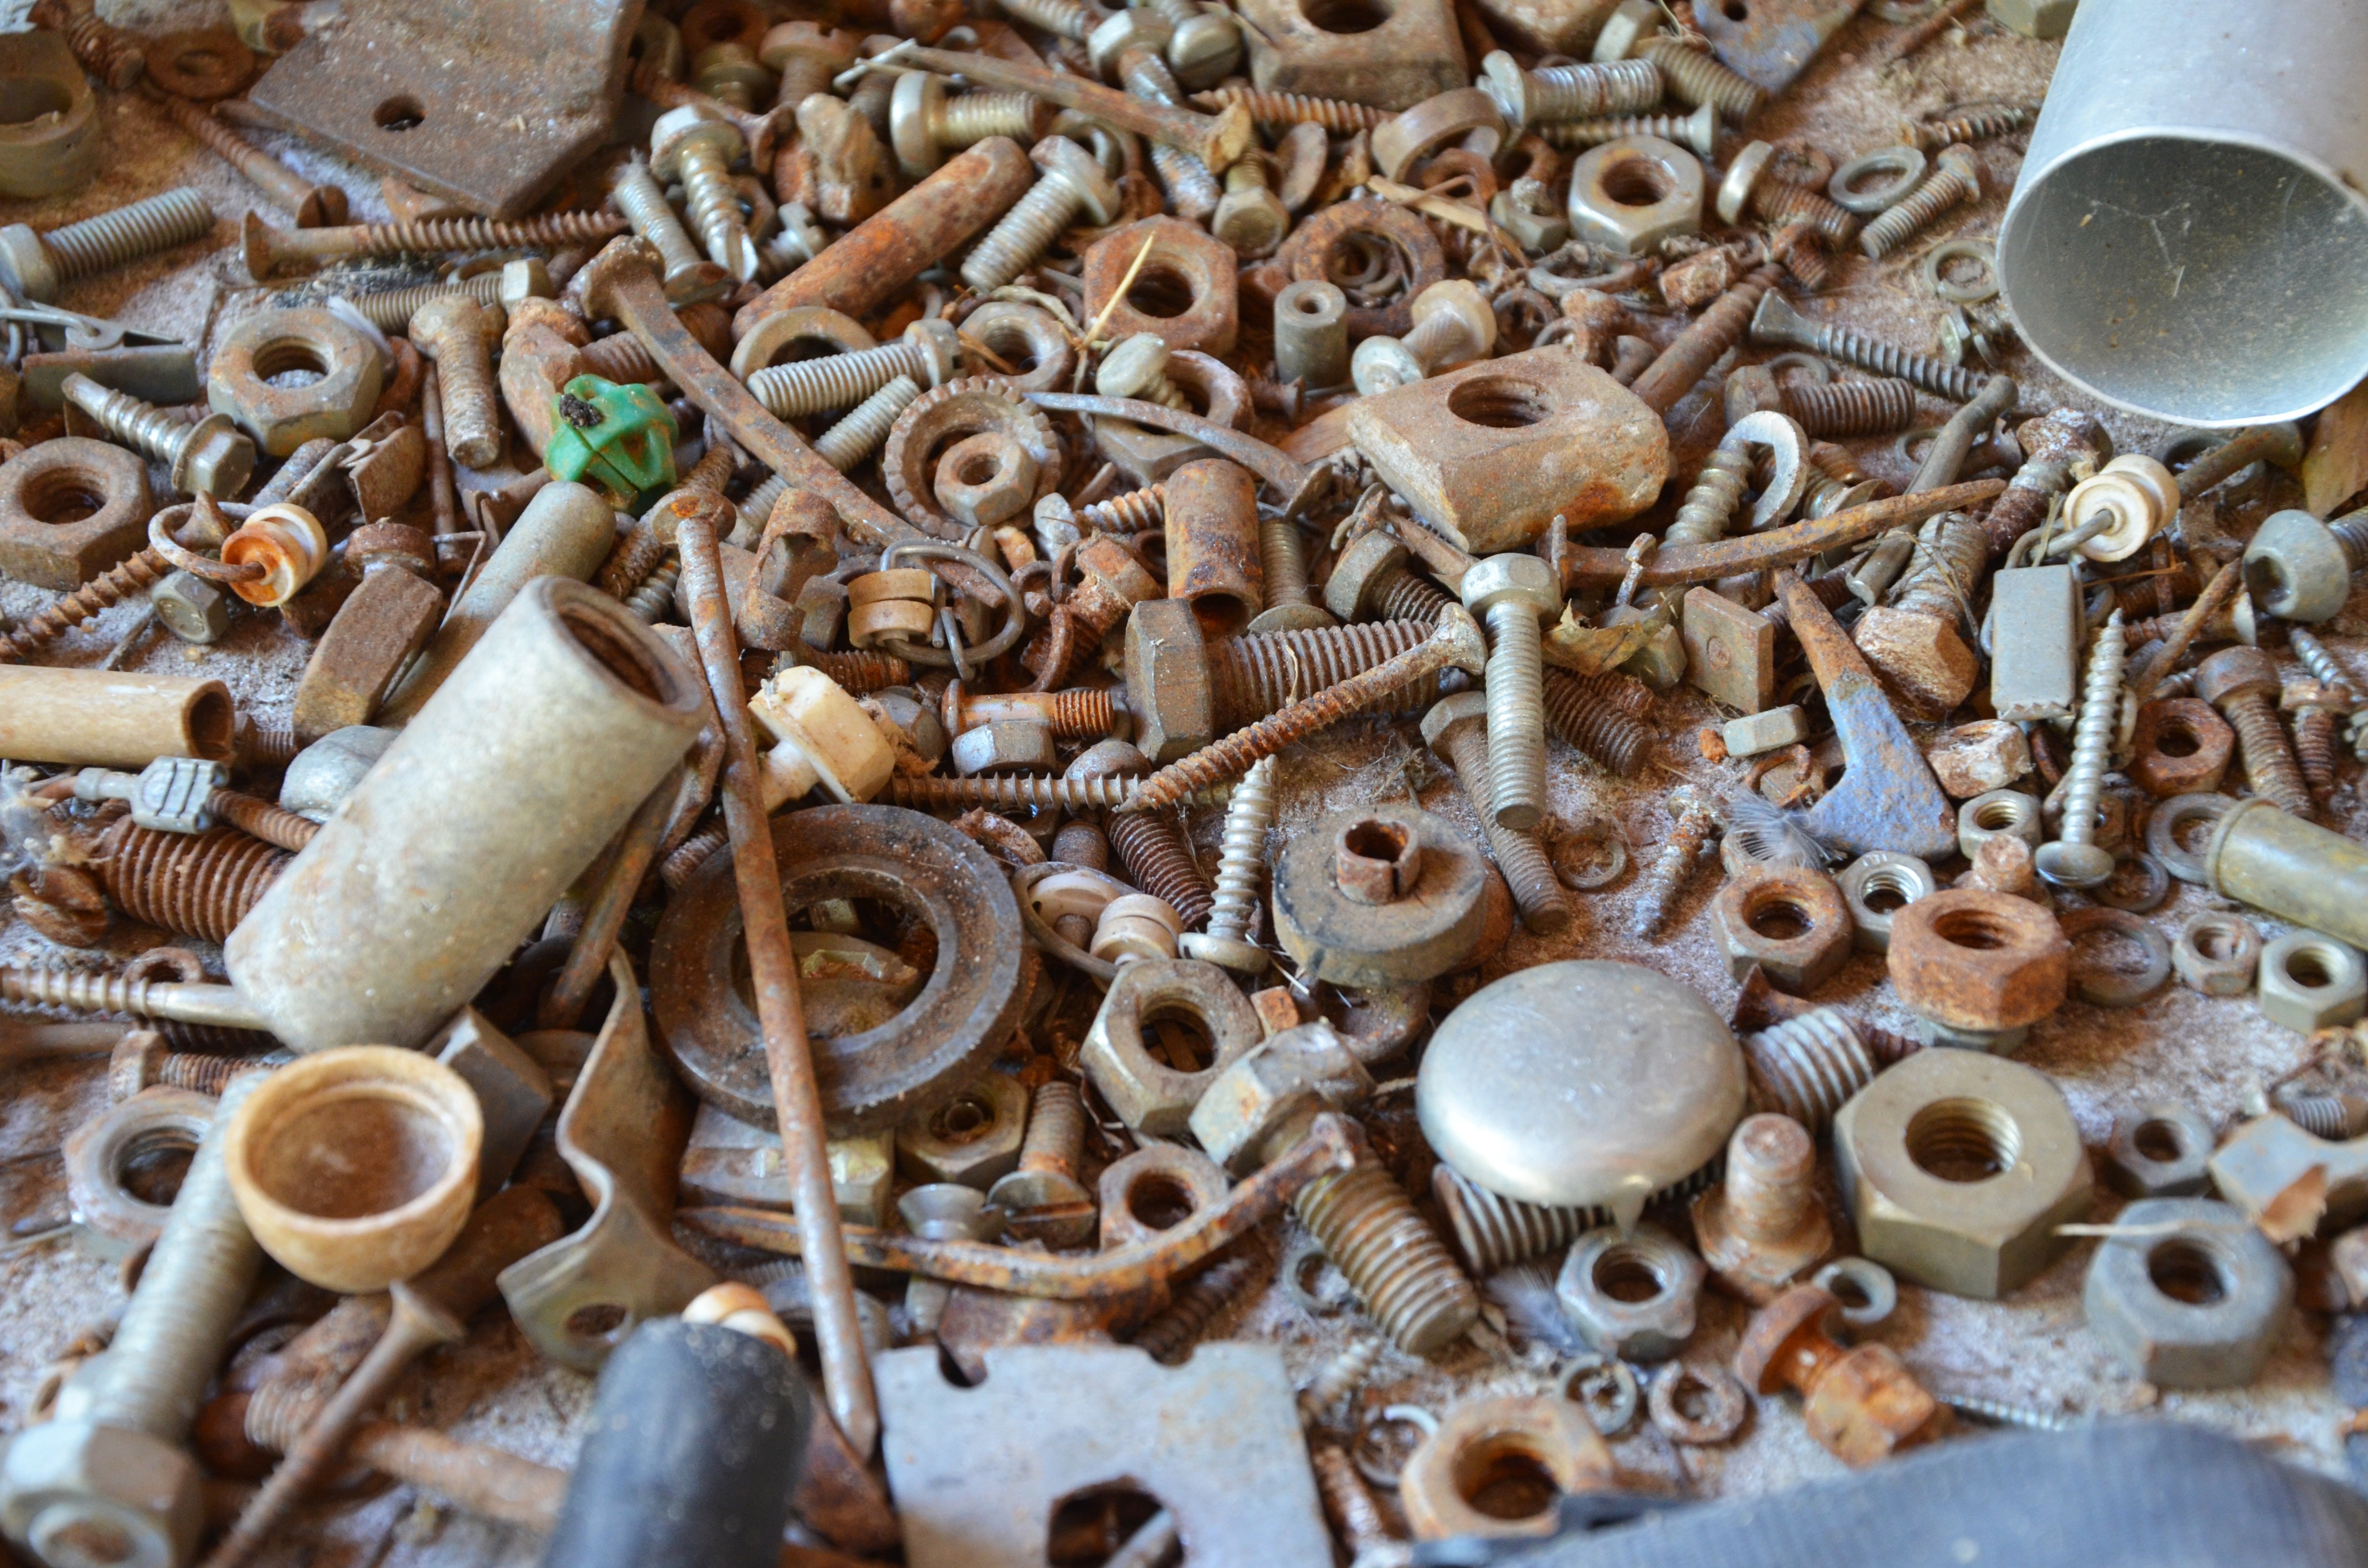
wood, old, tool, food, metal, screw, rusty, rusted, iron, carving, scrap, stainless, flavor, shiitake, old tools